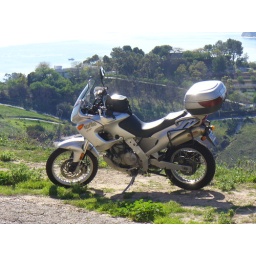
Pegaso at the Malibu coast on a clear winter day in Jan/2009.